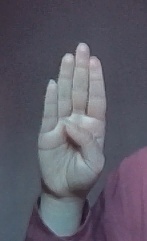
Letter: kaaf